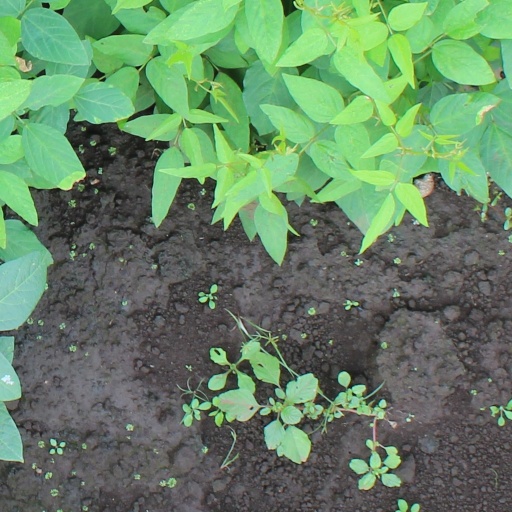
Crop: soybean